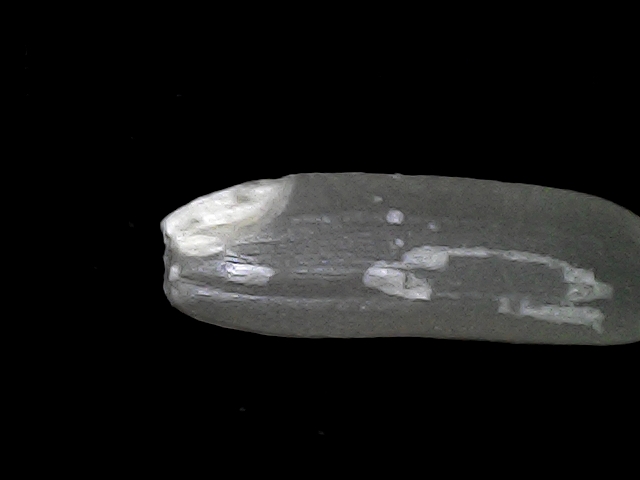
Rice variety: BD75